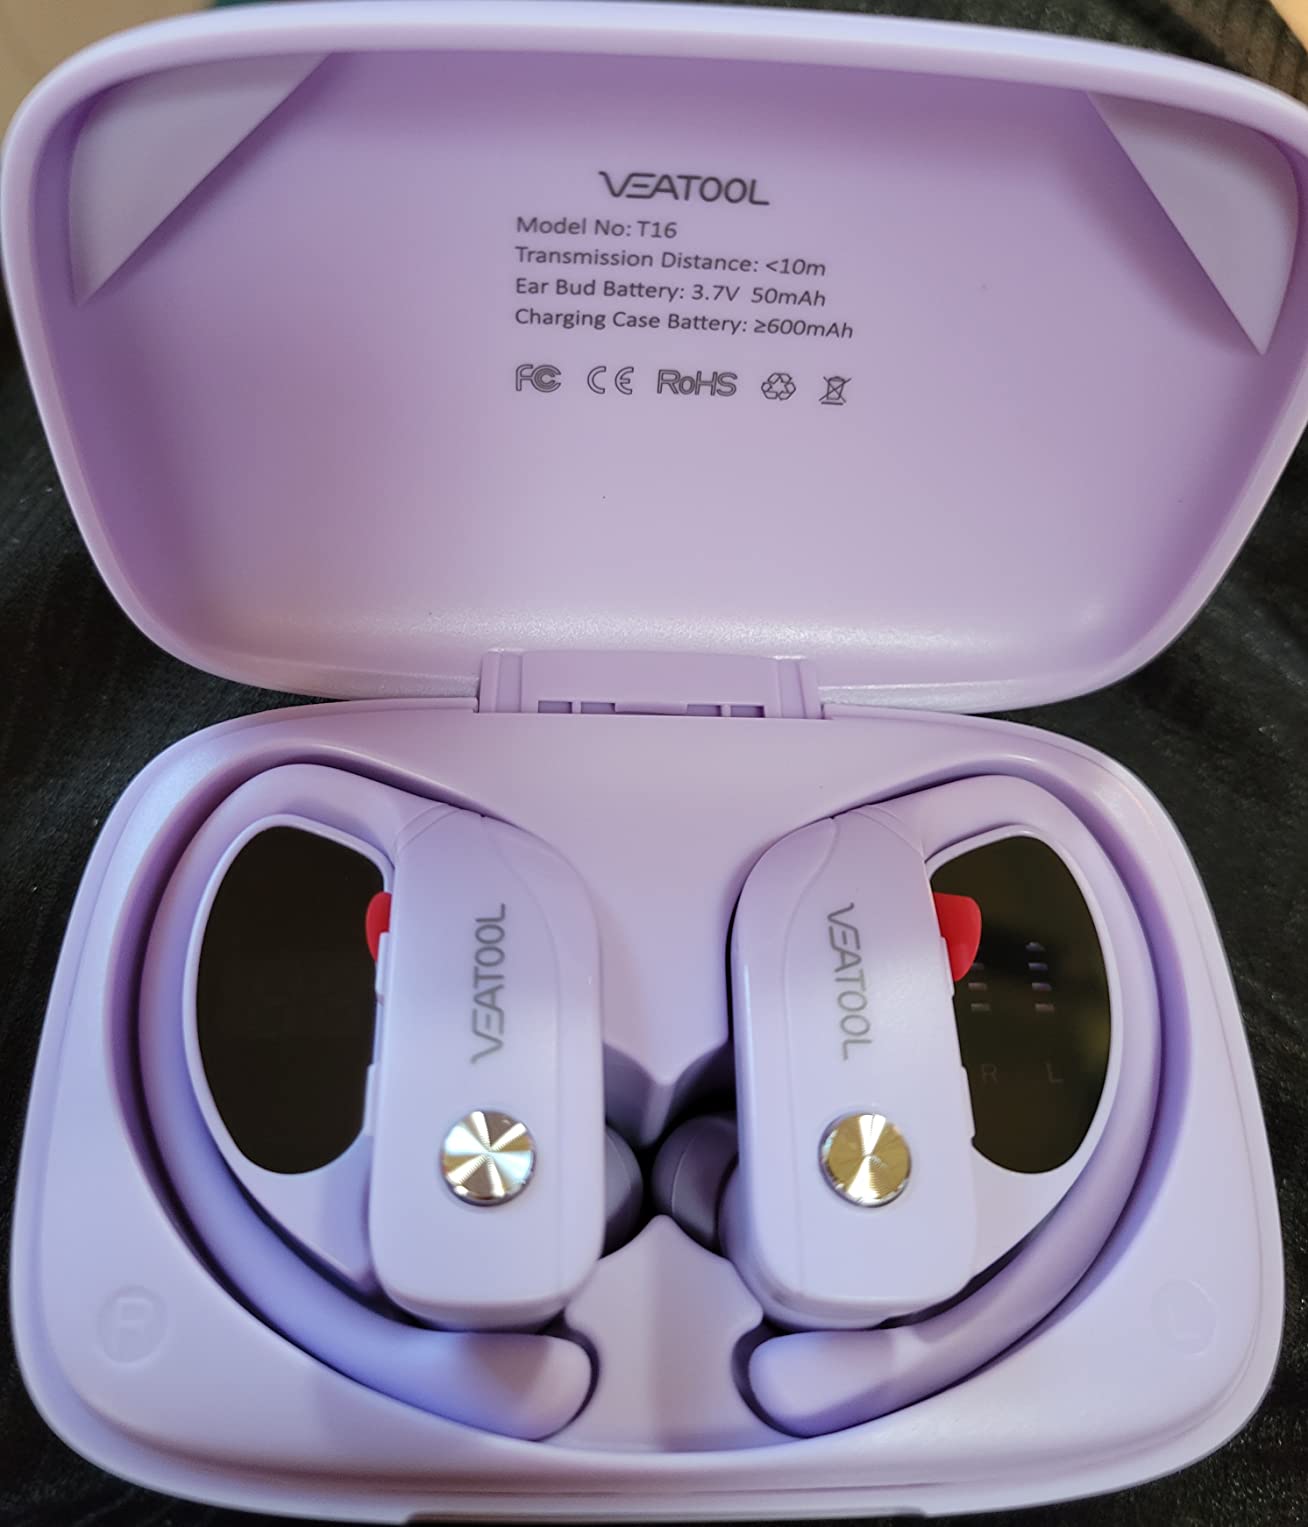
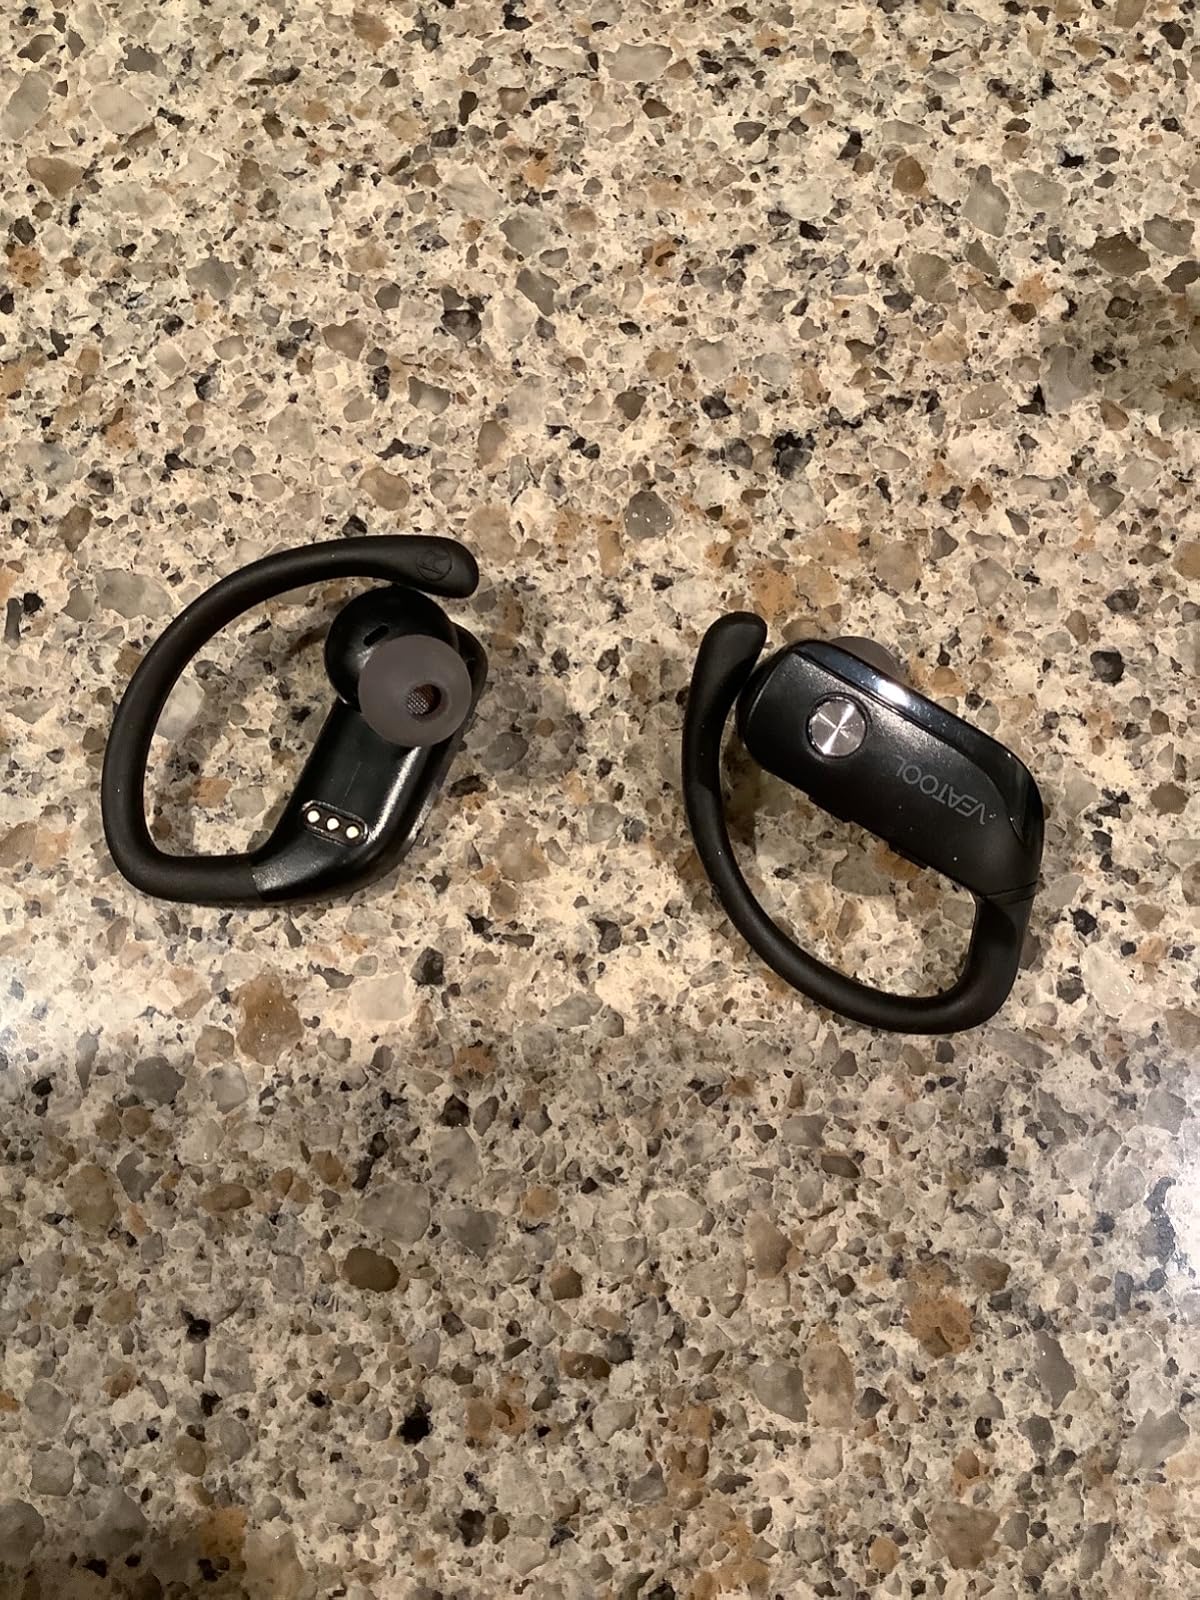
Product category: earbuds
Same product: no